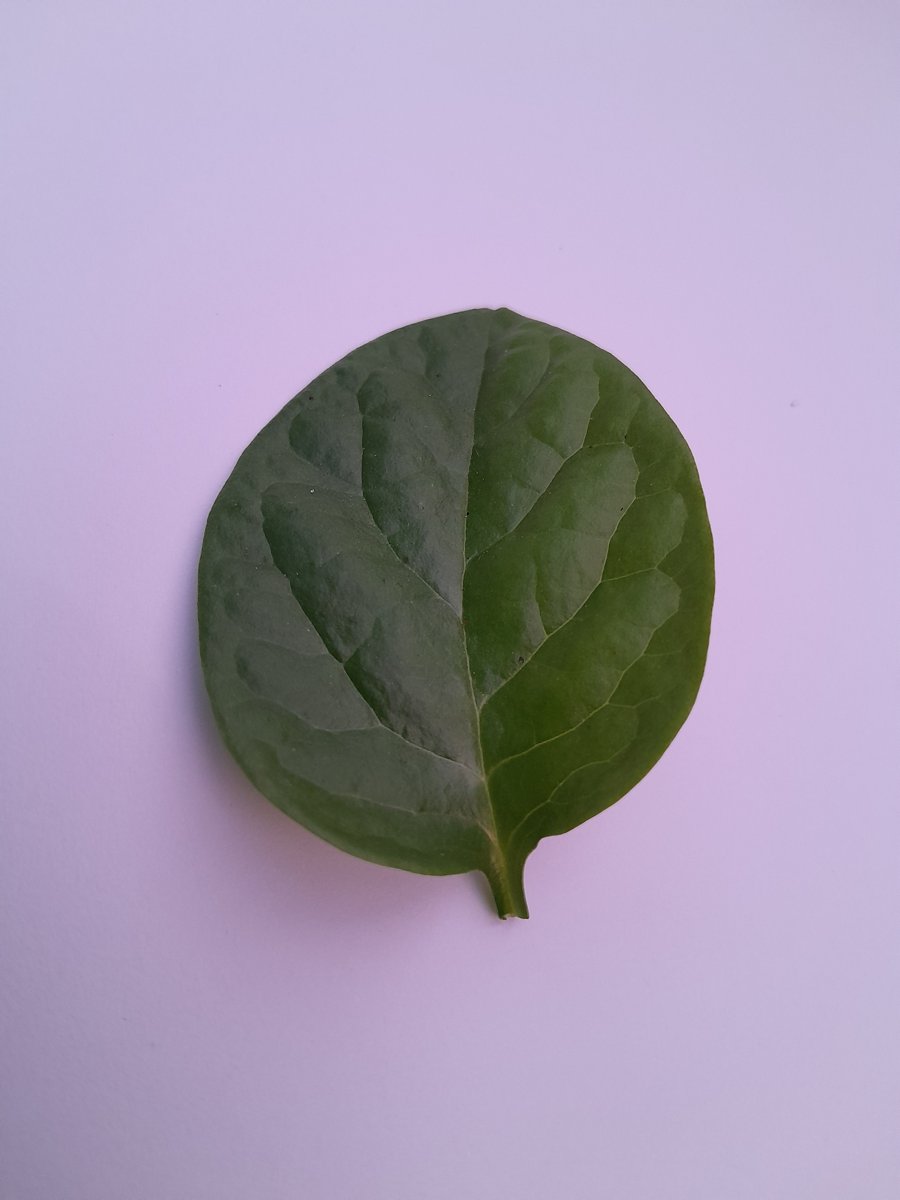
Label: Healthy-Leaf